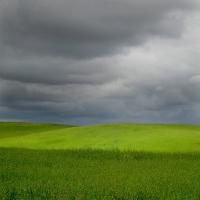
Weather: cloudy or overcast